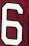
Number: 6